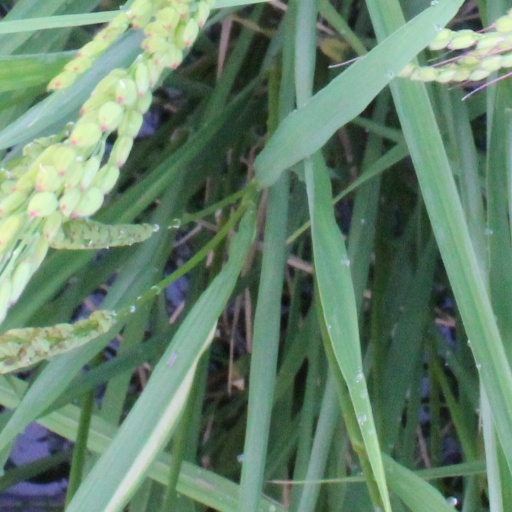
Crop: rice